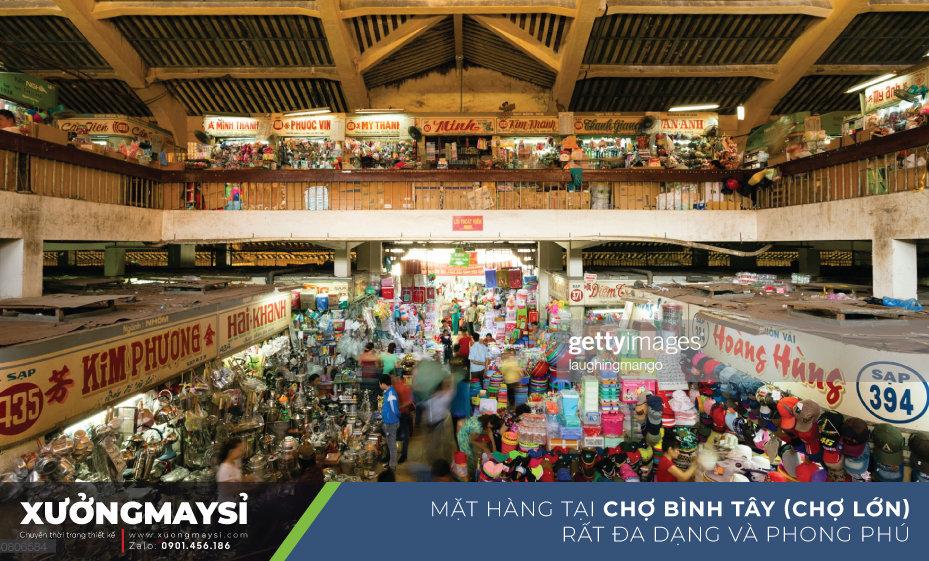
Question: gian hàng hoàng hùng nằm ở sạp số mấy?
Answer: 394